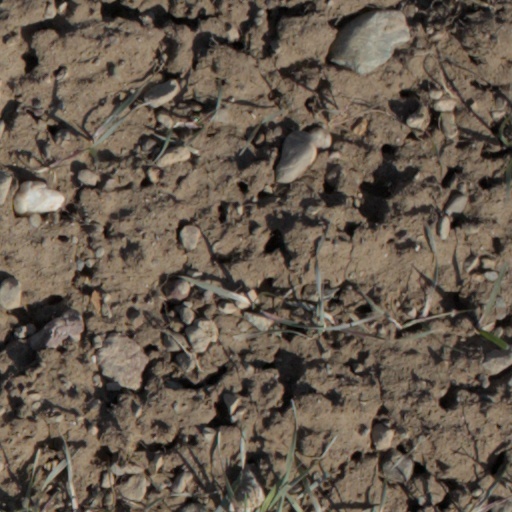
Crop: wheat